1999 Concertación presidential primary

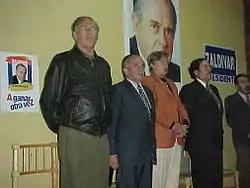
Zaldívar and others during campaign.

The presidential campaign of 1999 was marked by the economic crisis that affected the country. The government of Eduardo Frei Ruiz-Tagle was badly beaten with unemployment rates close to 11% and negative growth. Due to the existence of several presidential candidates within the different political parties of the Concertación, the single presidential candidate to be presented on 12 December should have been elected by means of the primary elections.